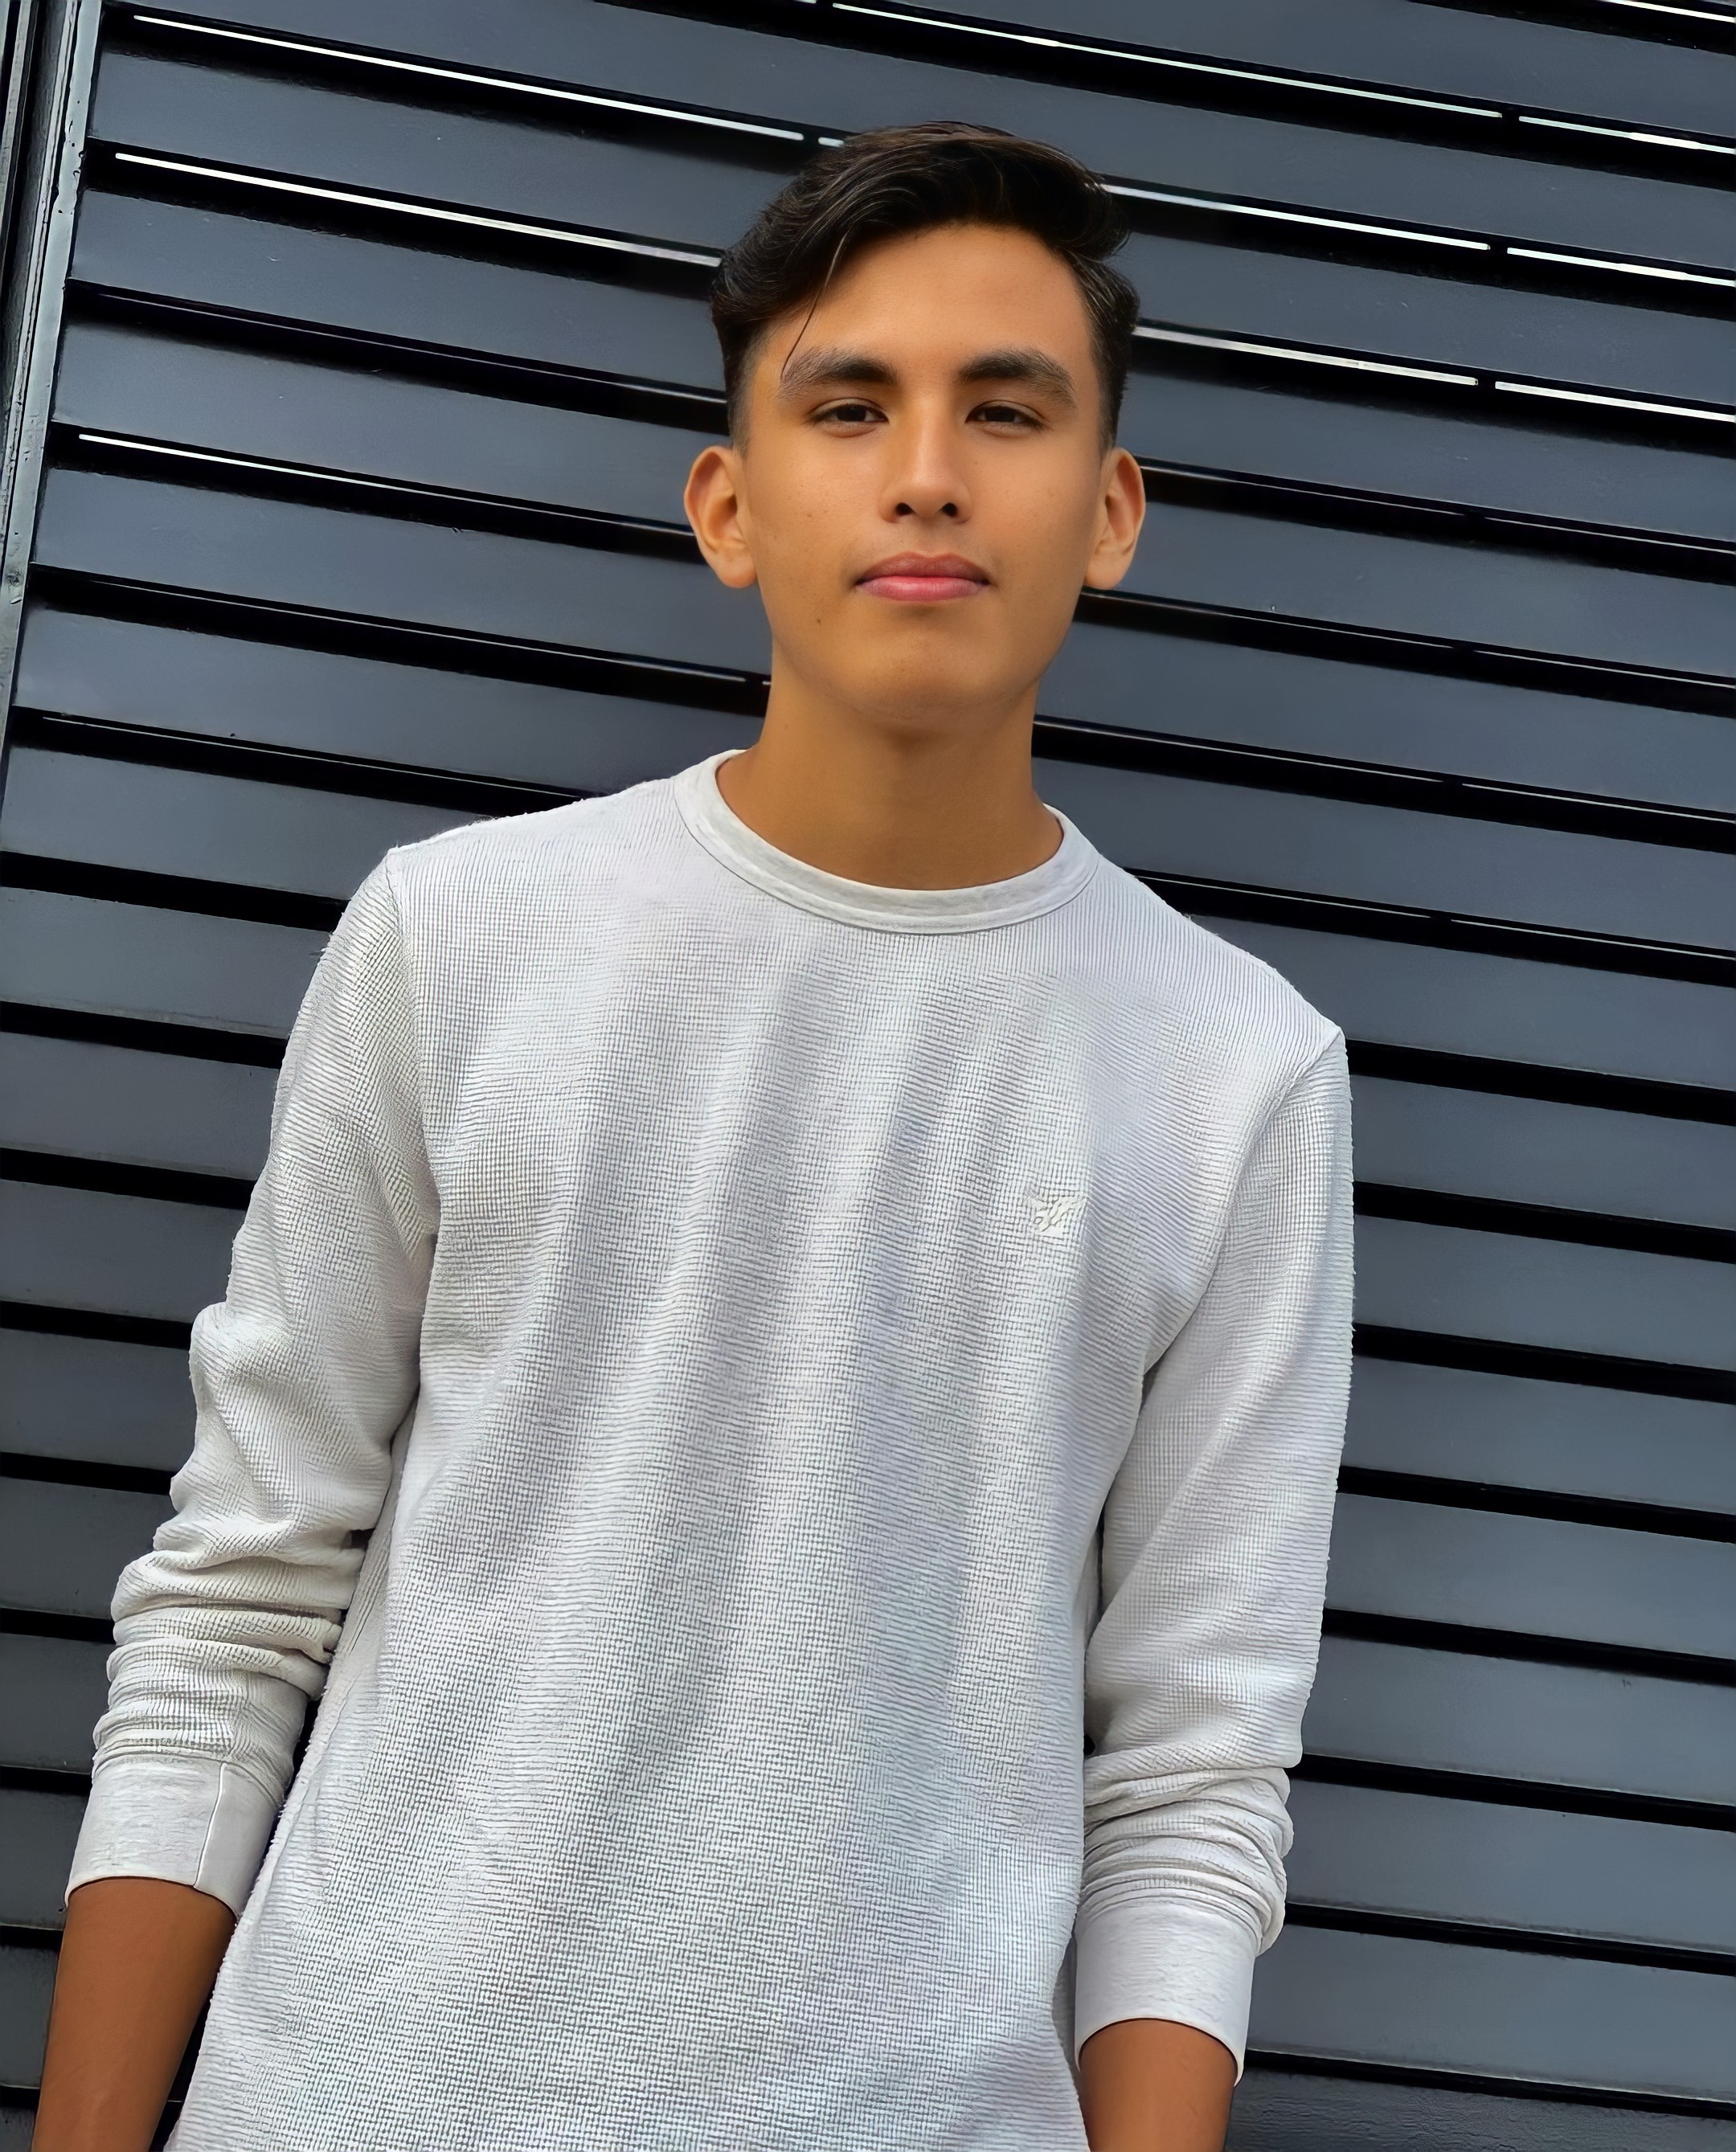
sweatshirt, model, male, person, man, pose, portrait, teen, young, photos, hair, head, shoulder, organ, dress shirt, neck, jersey, sleeve, street fashion, grey, collar, waist, eyelash, t shirt, sportswear, elbow, blazer, fashion design, chest, trunk, electric blue, eyewear, formal wear, white collar worker, button, jewellery, pattern, denim, fashion model, sitting, pocket, facial hair, top, fur, abdomen, fashion accessory, buzz cut, uniform, photo shoot, wool